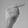
ASL letter: G